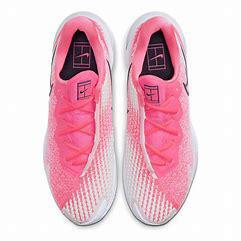
Brand: Nike
Model: Court Air Zoom Vapor Cage 4